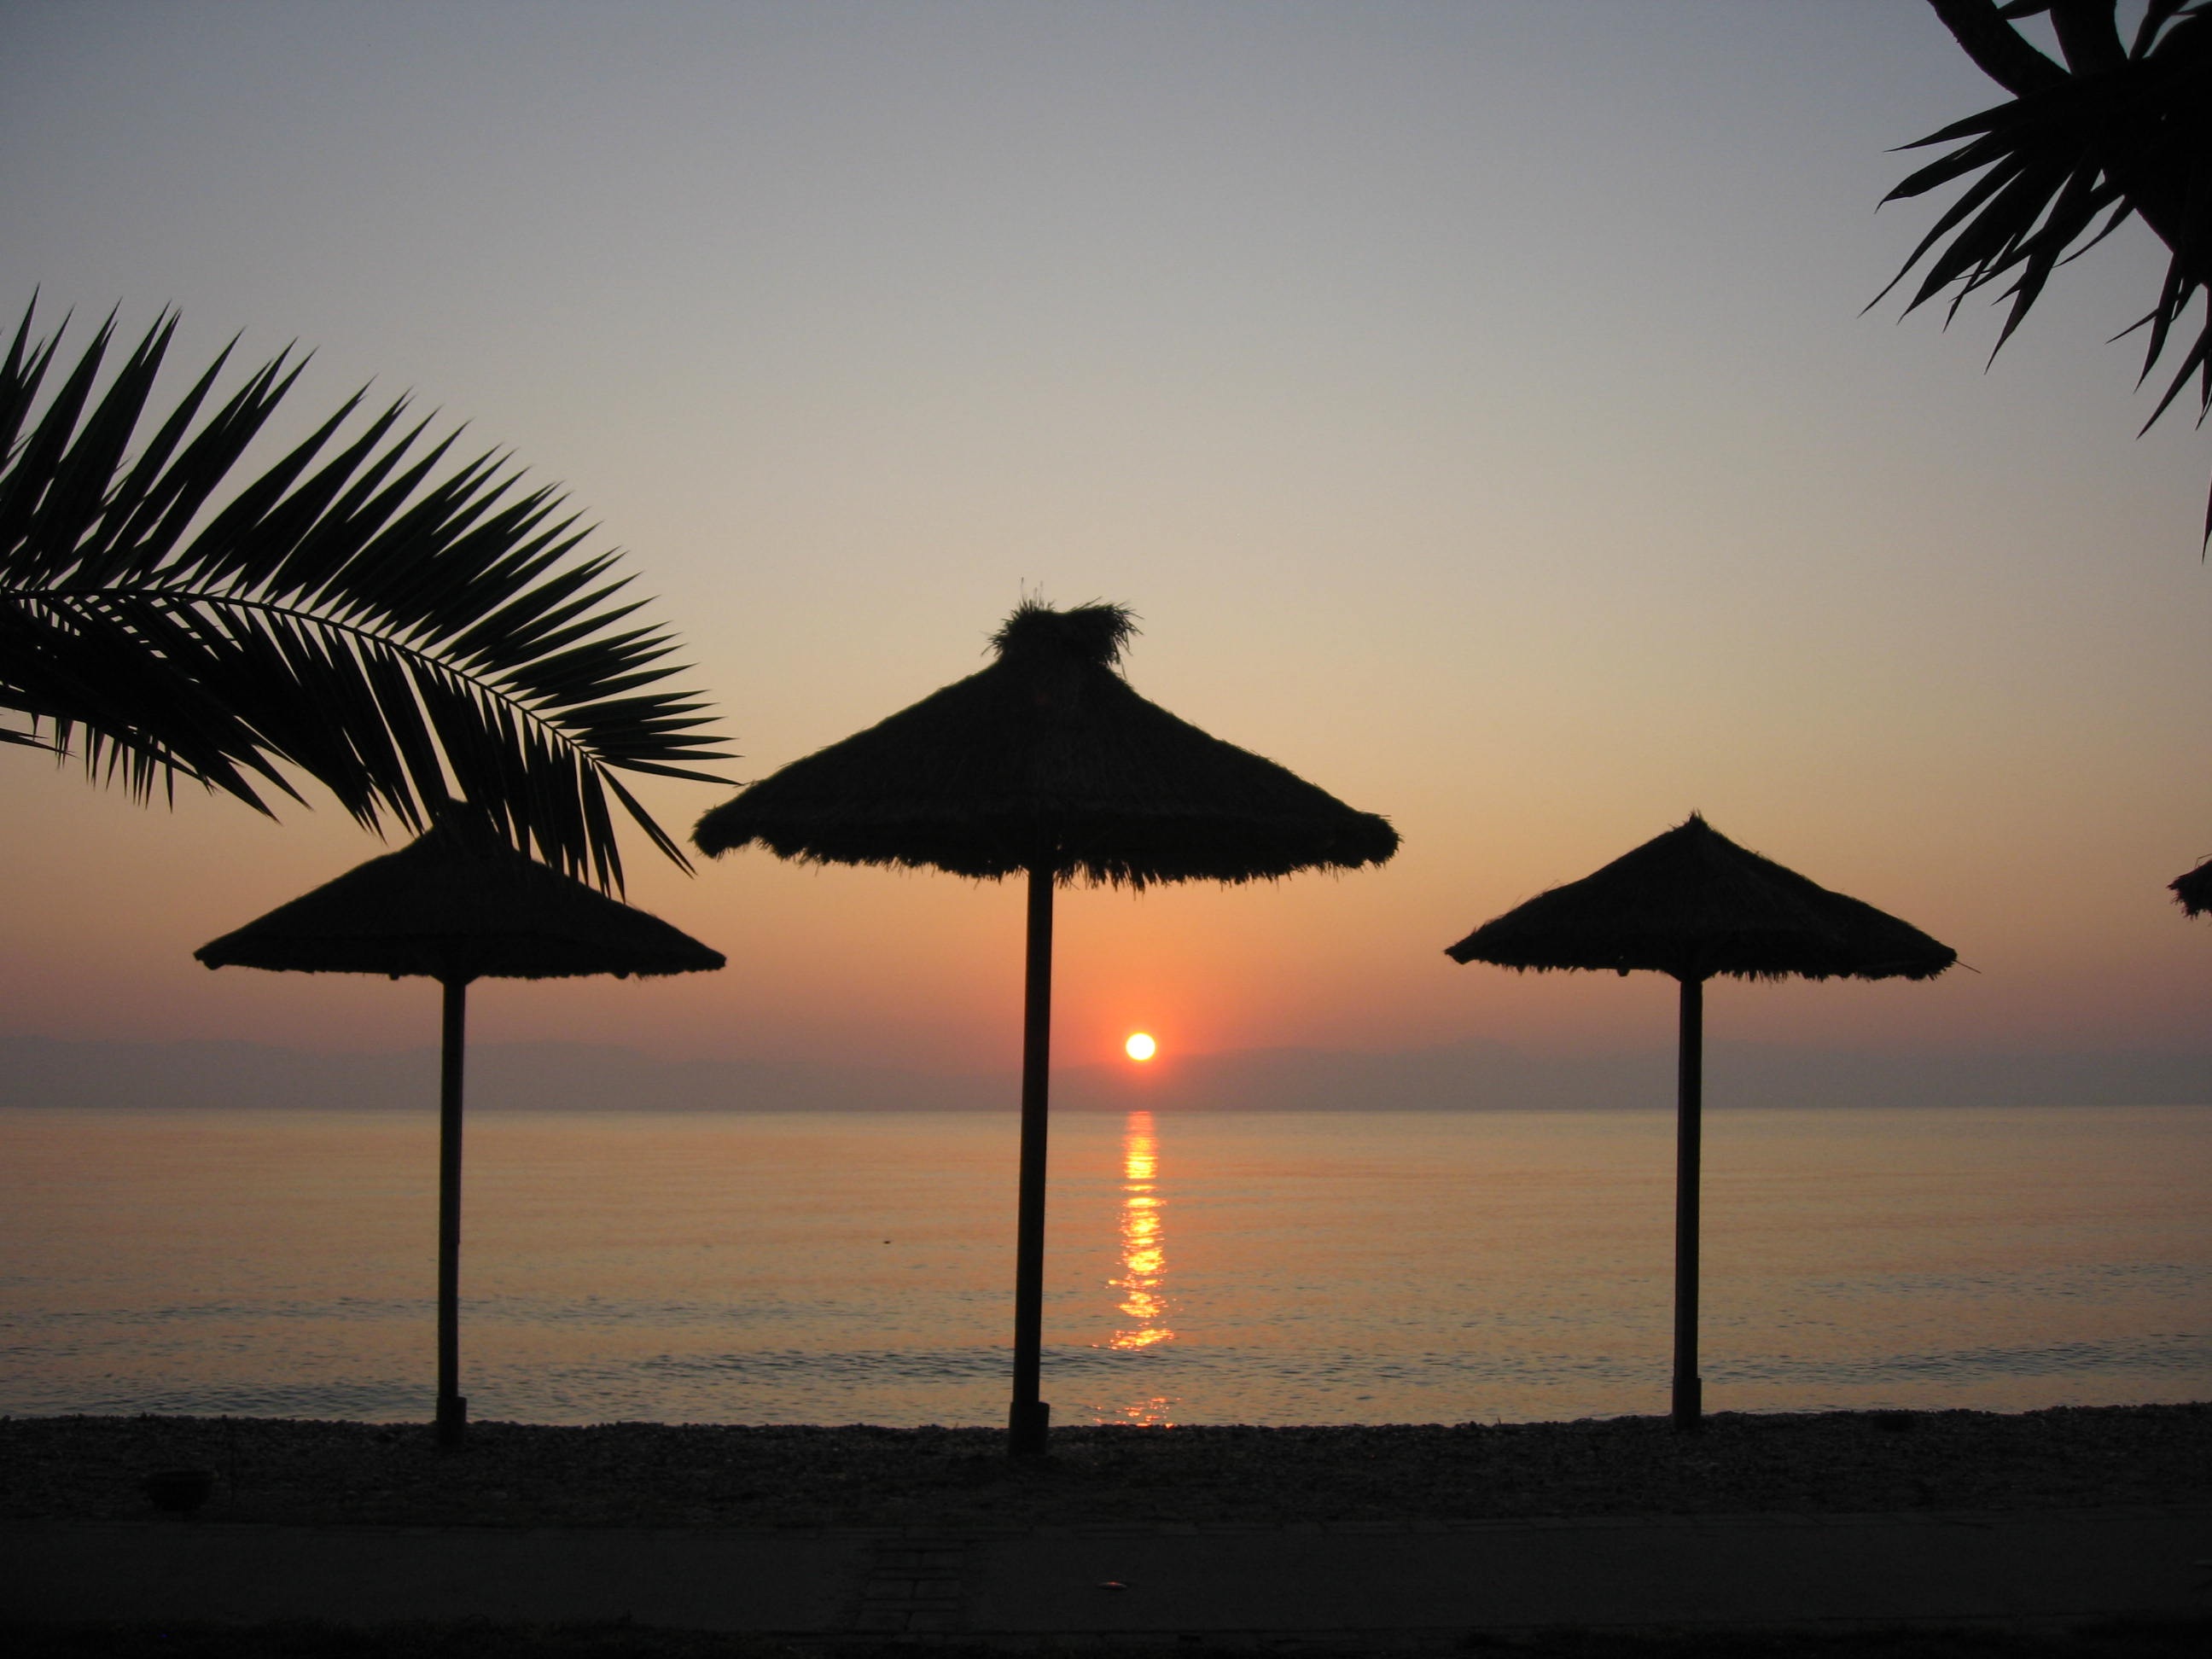
beach, sea, coast, water, ocean, horizon, silhouette, sky, sun, sunrise, sunset, sunlight, morning, dawn, dusk, evening, holiday, island, greece, abendstimmung, corfu, back light, holiday destination, parasols, arecales